Aunt Arctic Adventure

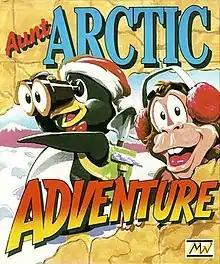

Aunt Arctic Adventure is a platform game released in 1988 by Mindware for the Amiga. The player guides Charlie the chimp through the various levels to rescue his aunt, who was kidnapped and taken to the Arctic to work as a circus performer.